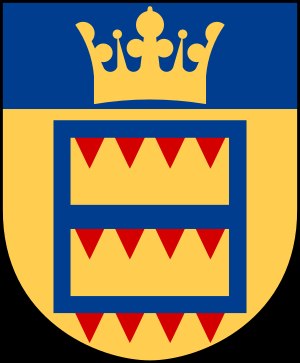
Herrestad herred
Herrestad herreds våbenskjold
Herrestad herred var et herred beliggende i Skåne.